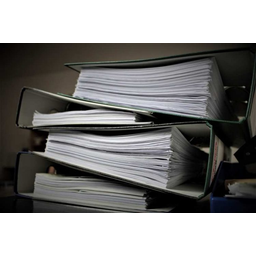
Label: paper